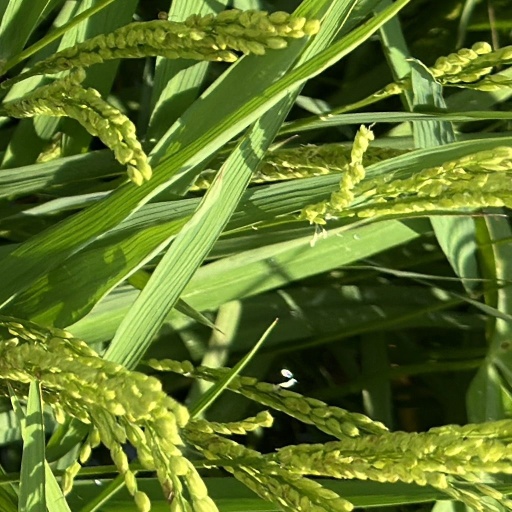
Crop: rice